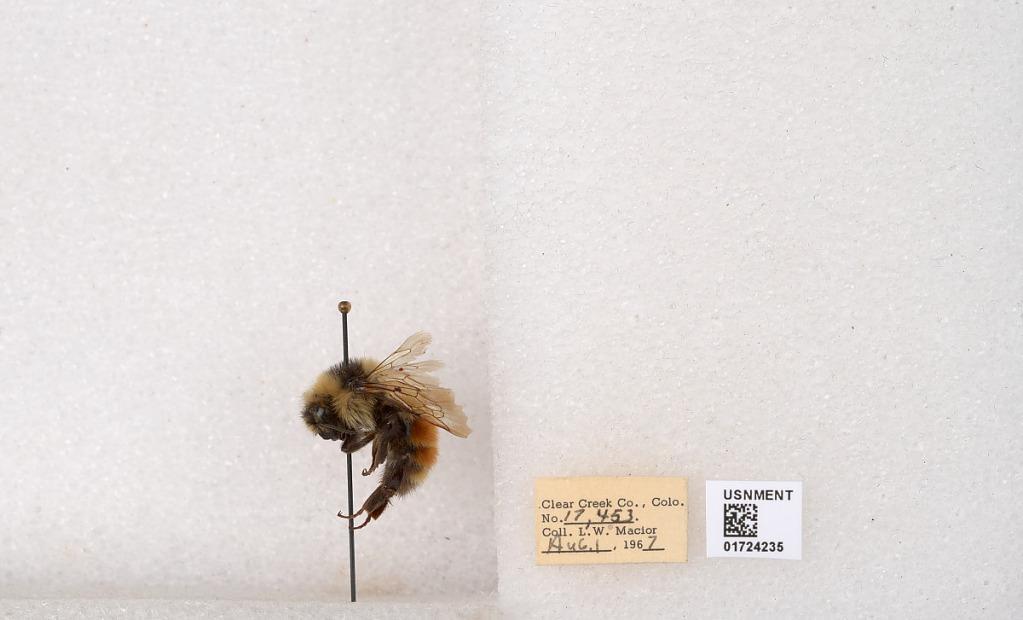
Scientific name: Bombus (Pyrobombus) sylvicola Kirby
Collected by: L. Macior
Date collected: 1967-8-1
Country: United States
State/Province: Colorado
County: Clear Creek
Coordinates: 39.6891, -105.644